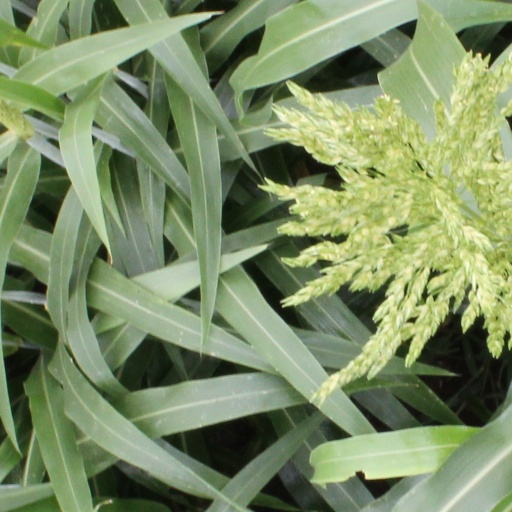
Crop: sorghum